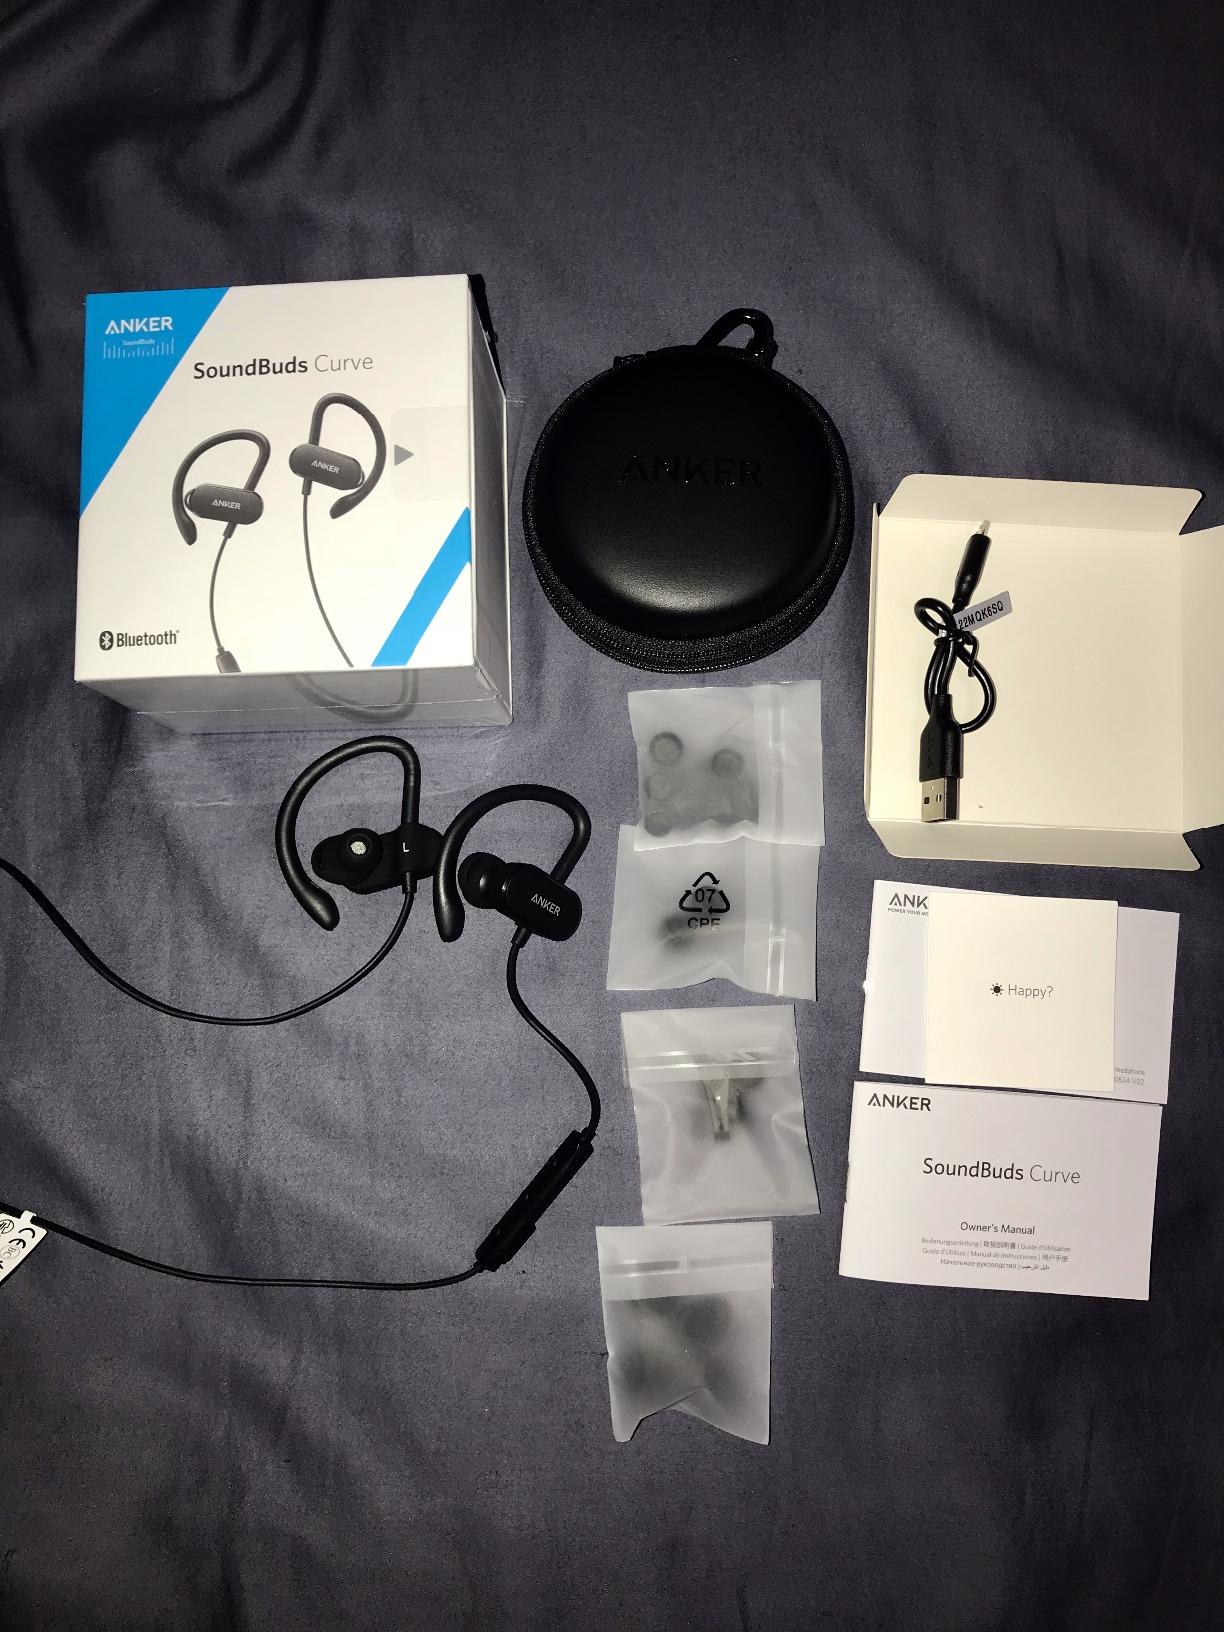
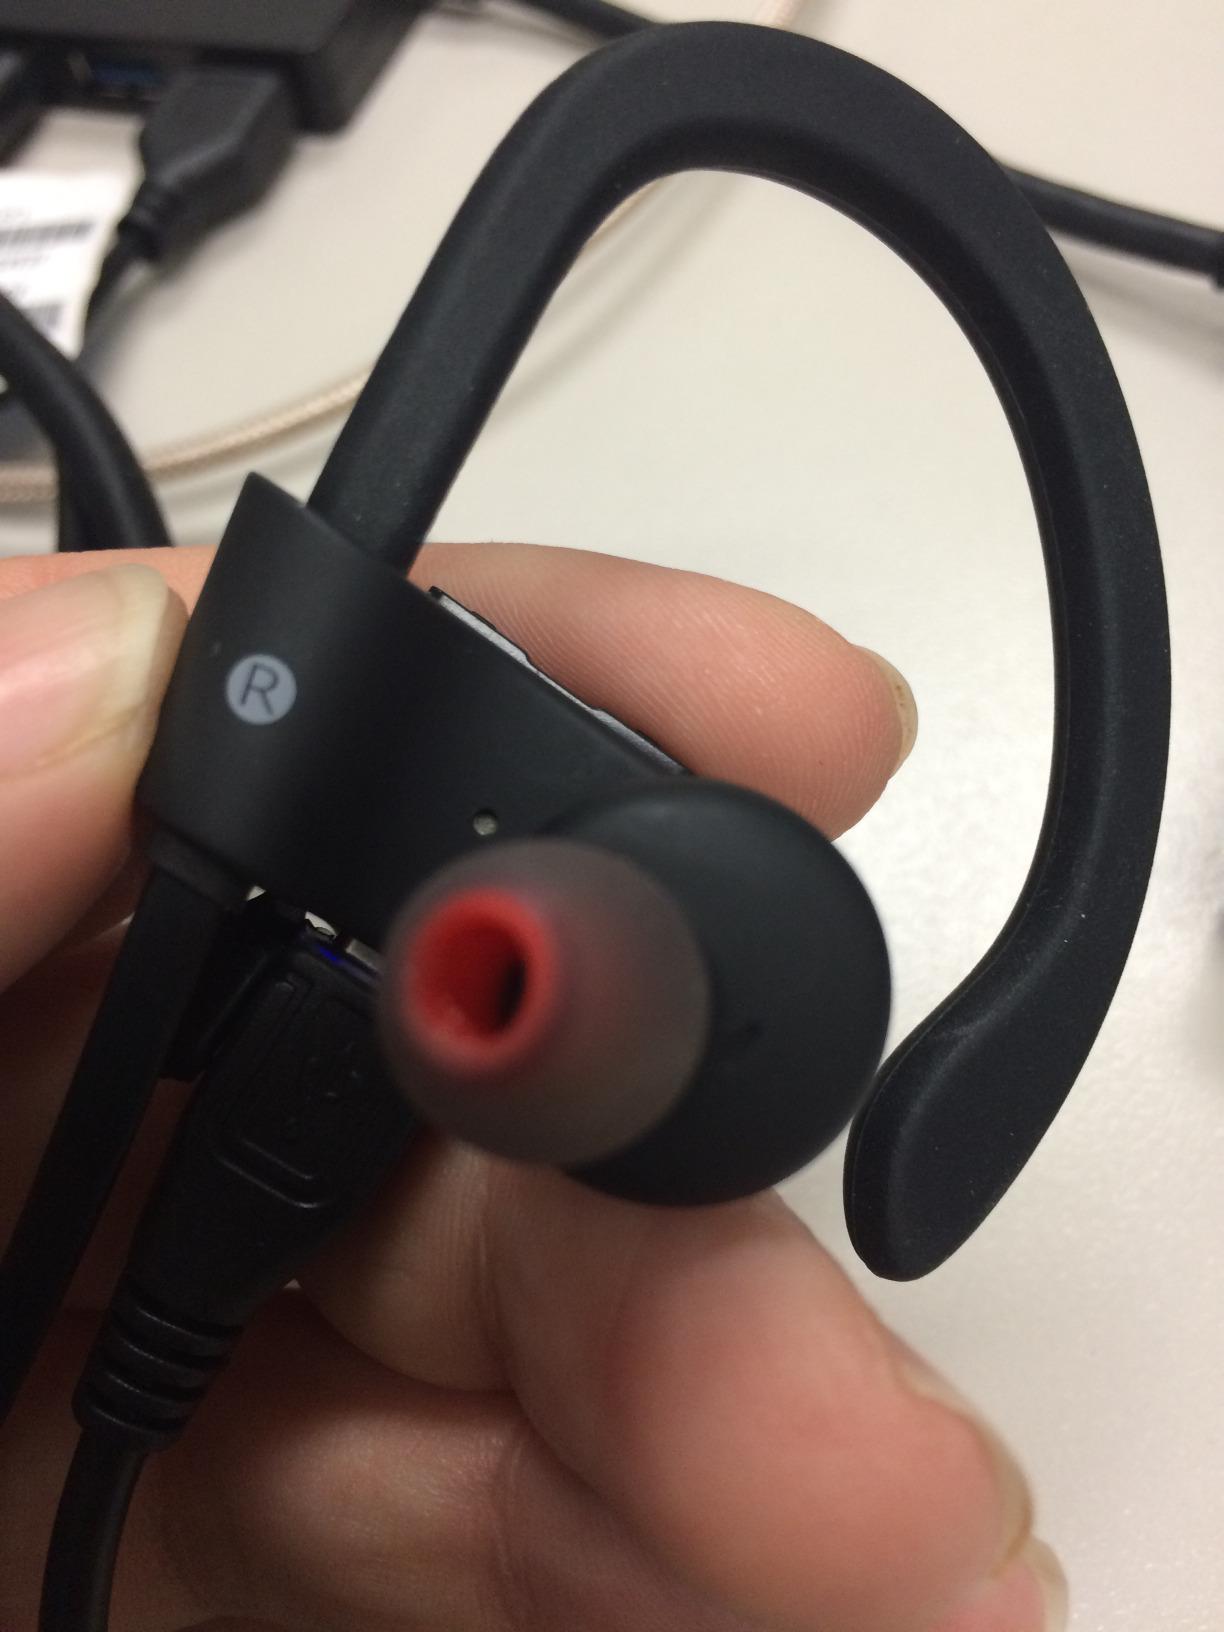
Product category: headphones
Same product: no